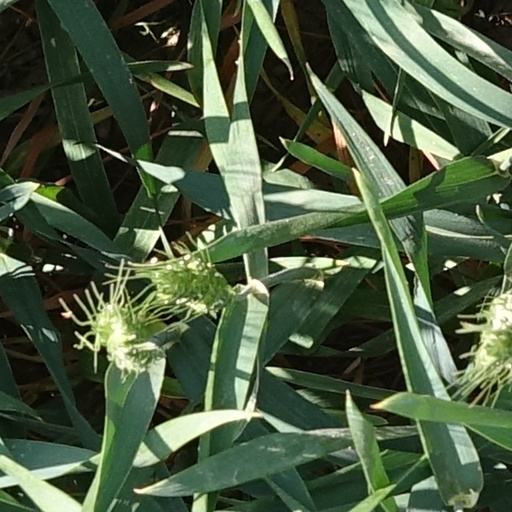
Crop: wheat